Antonio Valero Vicente

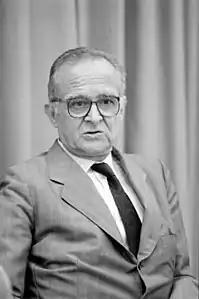
Antonio Valero, 1988

In the summer of 1957, José Javier López Jacoiste, an envoy of Josemaría Escrivá, met with Valero and conveyed the Opus Dei founder's desire to take measures to help business leaders manage their companies from a Christian perspective. Thus, Antonio Valero began the process commissioned by Escrivá to create a school that would train business leaders and executives.